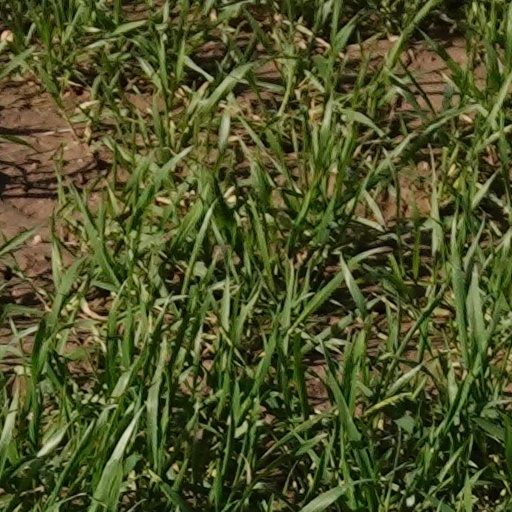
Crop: wheat